Mediterranean race

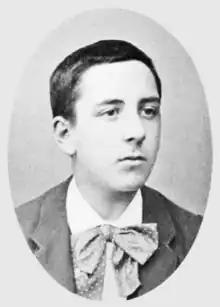
Man from France, used as an example of the "Mediterranean race" by William Z. Ripley in 1897

The first physical and social description of the Mediterranean race (then termed "Celtic race") was given by the Scottish scientist William Rhind in 1851: